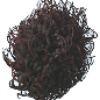
Label: Rambutan 1